2016 Croydon tram derailment

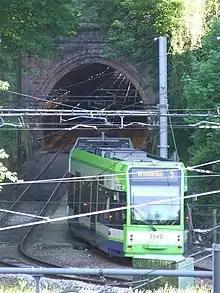
The site of the incident, in 2010. The tram is running towards the camera and entering the sharp curve on which the derailment occurred.

On 9 November 2016, a tram operated by Tramlink in London derailed and overturned on a sharp bend approaching a junction. Of 69 passengers, there were seven fatalities and 62 injured, 19 of whom sustained serious injuries. This was the first tram incident in the United Kingdom in which passengers died since 1959.